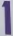
Number: 1